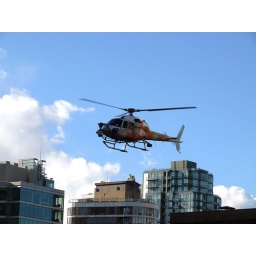
Fantastic Four 2, the Silver Surfer, movie set outside my office window in Vancouver, Canada